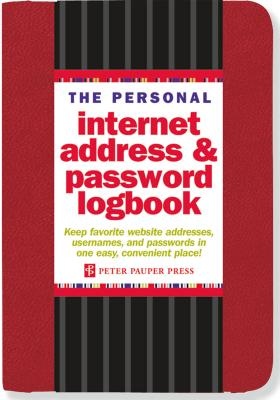
Internet Log Bk Red -- Inc Peter Pauper Press, Spiral
Are you tired of losing track of login/usernames and passwords you must create every time you visit a new website? Do you have sticky notes and scraps of paper scattered about your office and home computer space covered with these vital pieces of information, but never seem to be able to put your hands on them when you need them? Now you can keep important website addresses, usernames, and passwords in one convenient place! Introducing the Personal Internet Address & Password Organizer! 144 pages, including tabbed alphabetical pages. Plenty of room to fill in website addresses, usernames, passwords, and add notes. Spiral binding allows pages to lie flat. Elastic band closure. Includes pages in the back to record additional useful information, such as your home network configuration, software license numbers, and other notes. Removable band and discreet cover design Author: Inc Peter Pauper Press Publisher: Peter Pauper Press Published: 01/01/2012 Pages: 144 Binding Type: Spiral Weight: 0.30lbs Size: 6.10h x 4.10w x 0.50d ISBN: 9781441308146
Brand: Inc Peter Pauper Press
Category: Office Supplies > Filing & Organization > Address Books